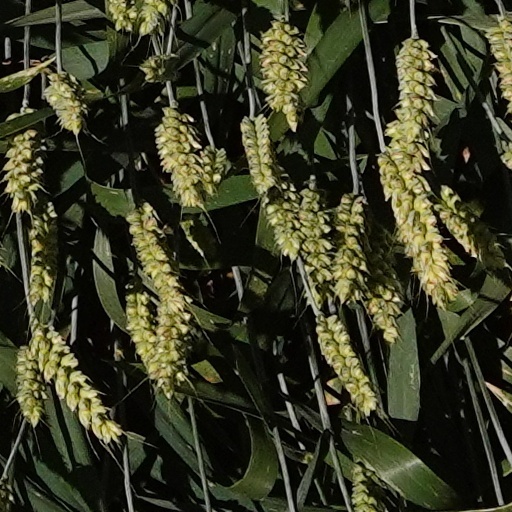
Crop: wheat